Holography

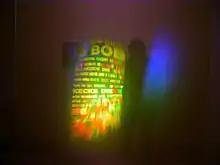
Horizontal symmetric text, by Dieter Jung

Optical holography did not really advance until the development of the laser in 1960. The development of the laser enabled the first practical optical holograms that recorded 3D objects to be made in 1962 by Yuri Denisyuk in the Soviet Union and by Emmett Leith and Juris Upatnieks at the University of Michigan, US.